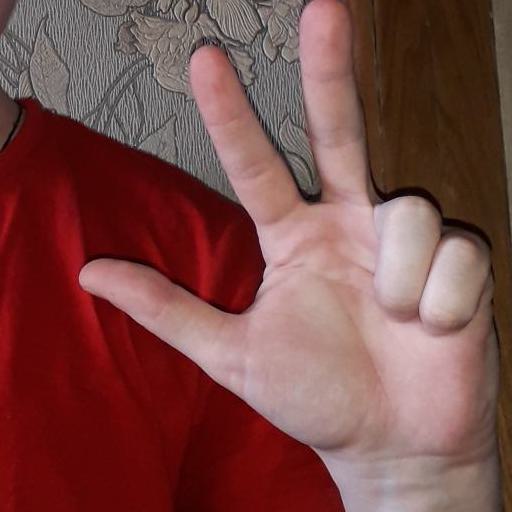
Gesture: three2